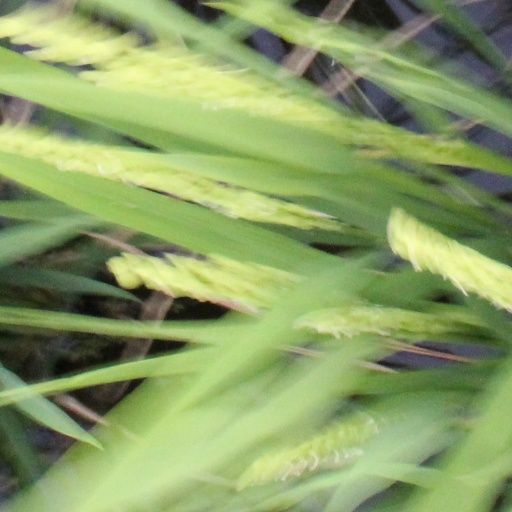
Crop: rice